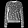
Label: Pullover